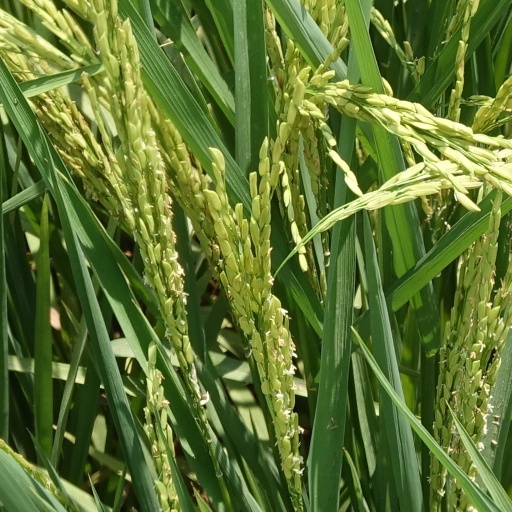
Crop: rice